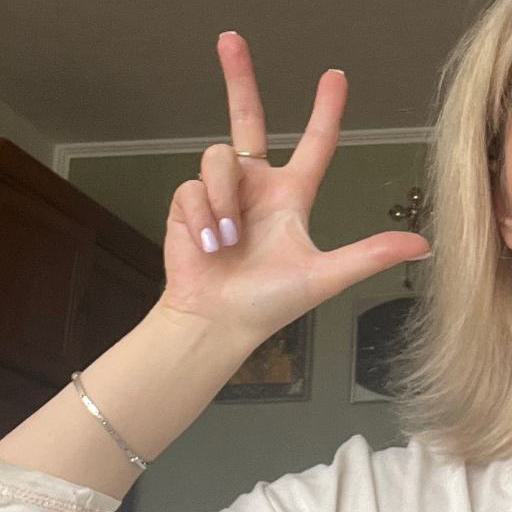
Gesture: three2